Downtown Des Moines

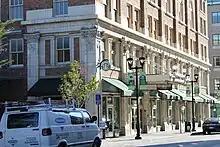
The Temple for Performing Arts in Downtown Des Moines

Downtown is home to a variety of unique entertainment venues for many different performance mediums. The wide array of performance venues adds to the creative vibe of downtown Des Moines. Each performance venue offers its own unique attributes and atmosphere and speaks to a wide variety of audiences. The venues are listed below.